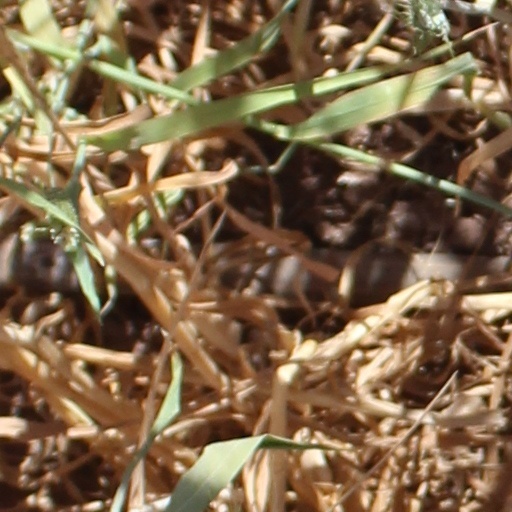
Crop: wheat